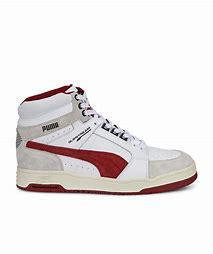
Brand: Puma
Model: Slipstream